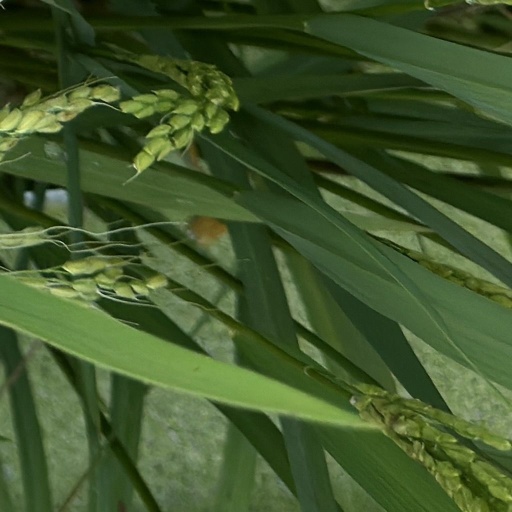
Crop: rice